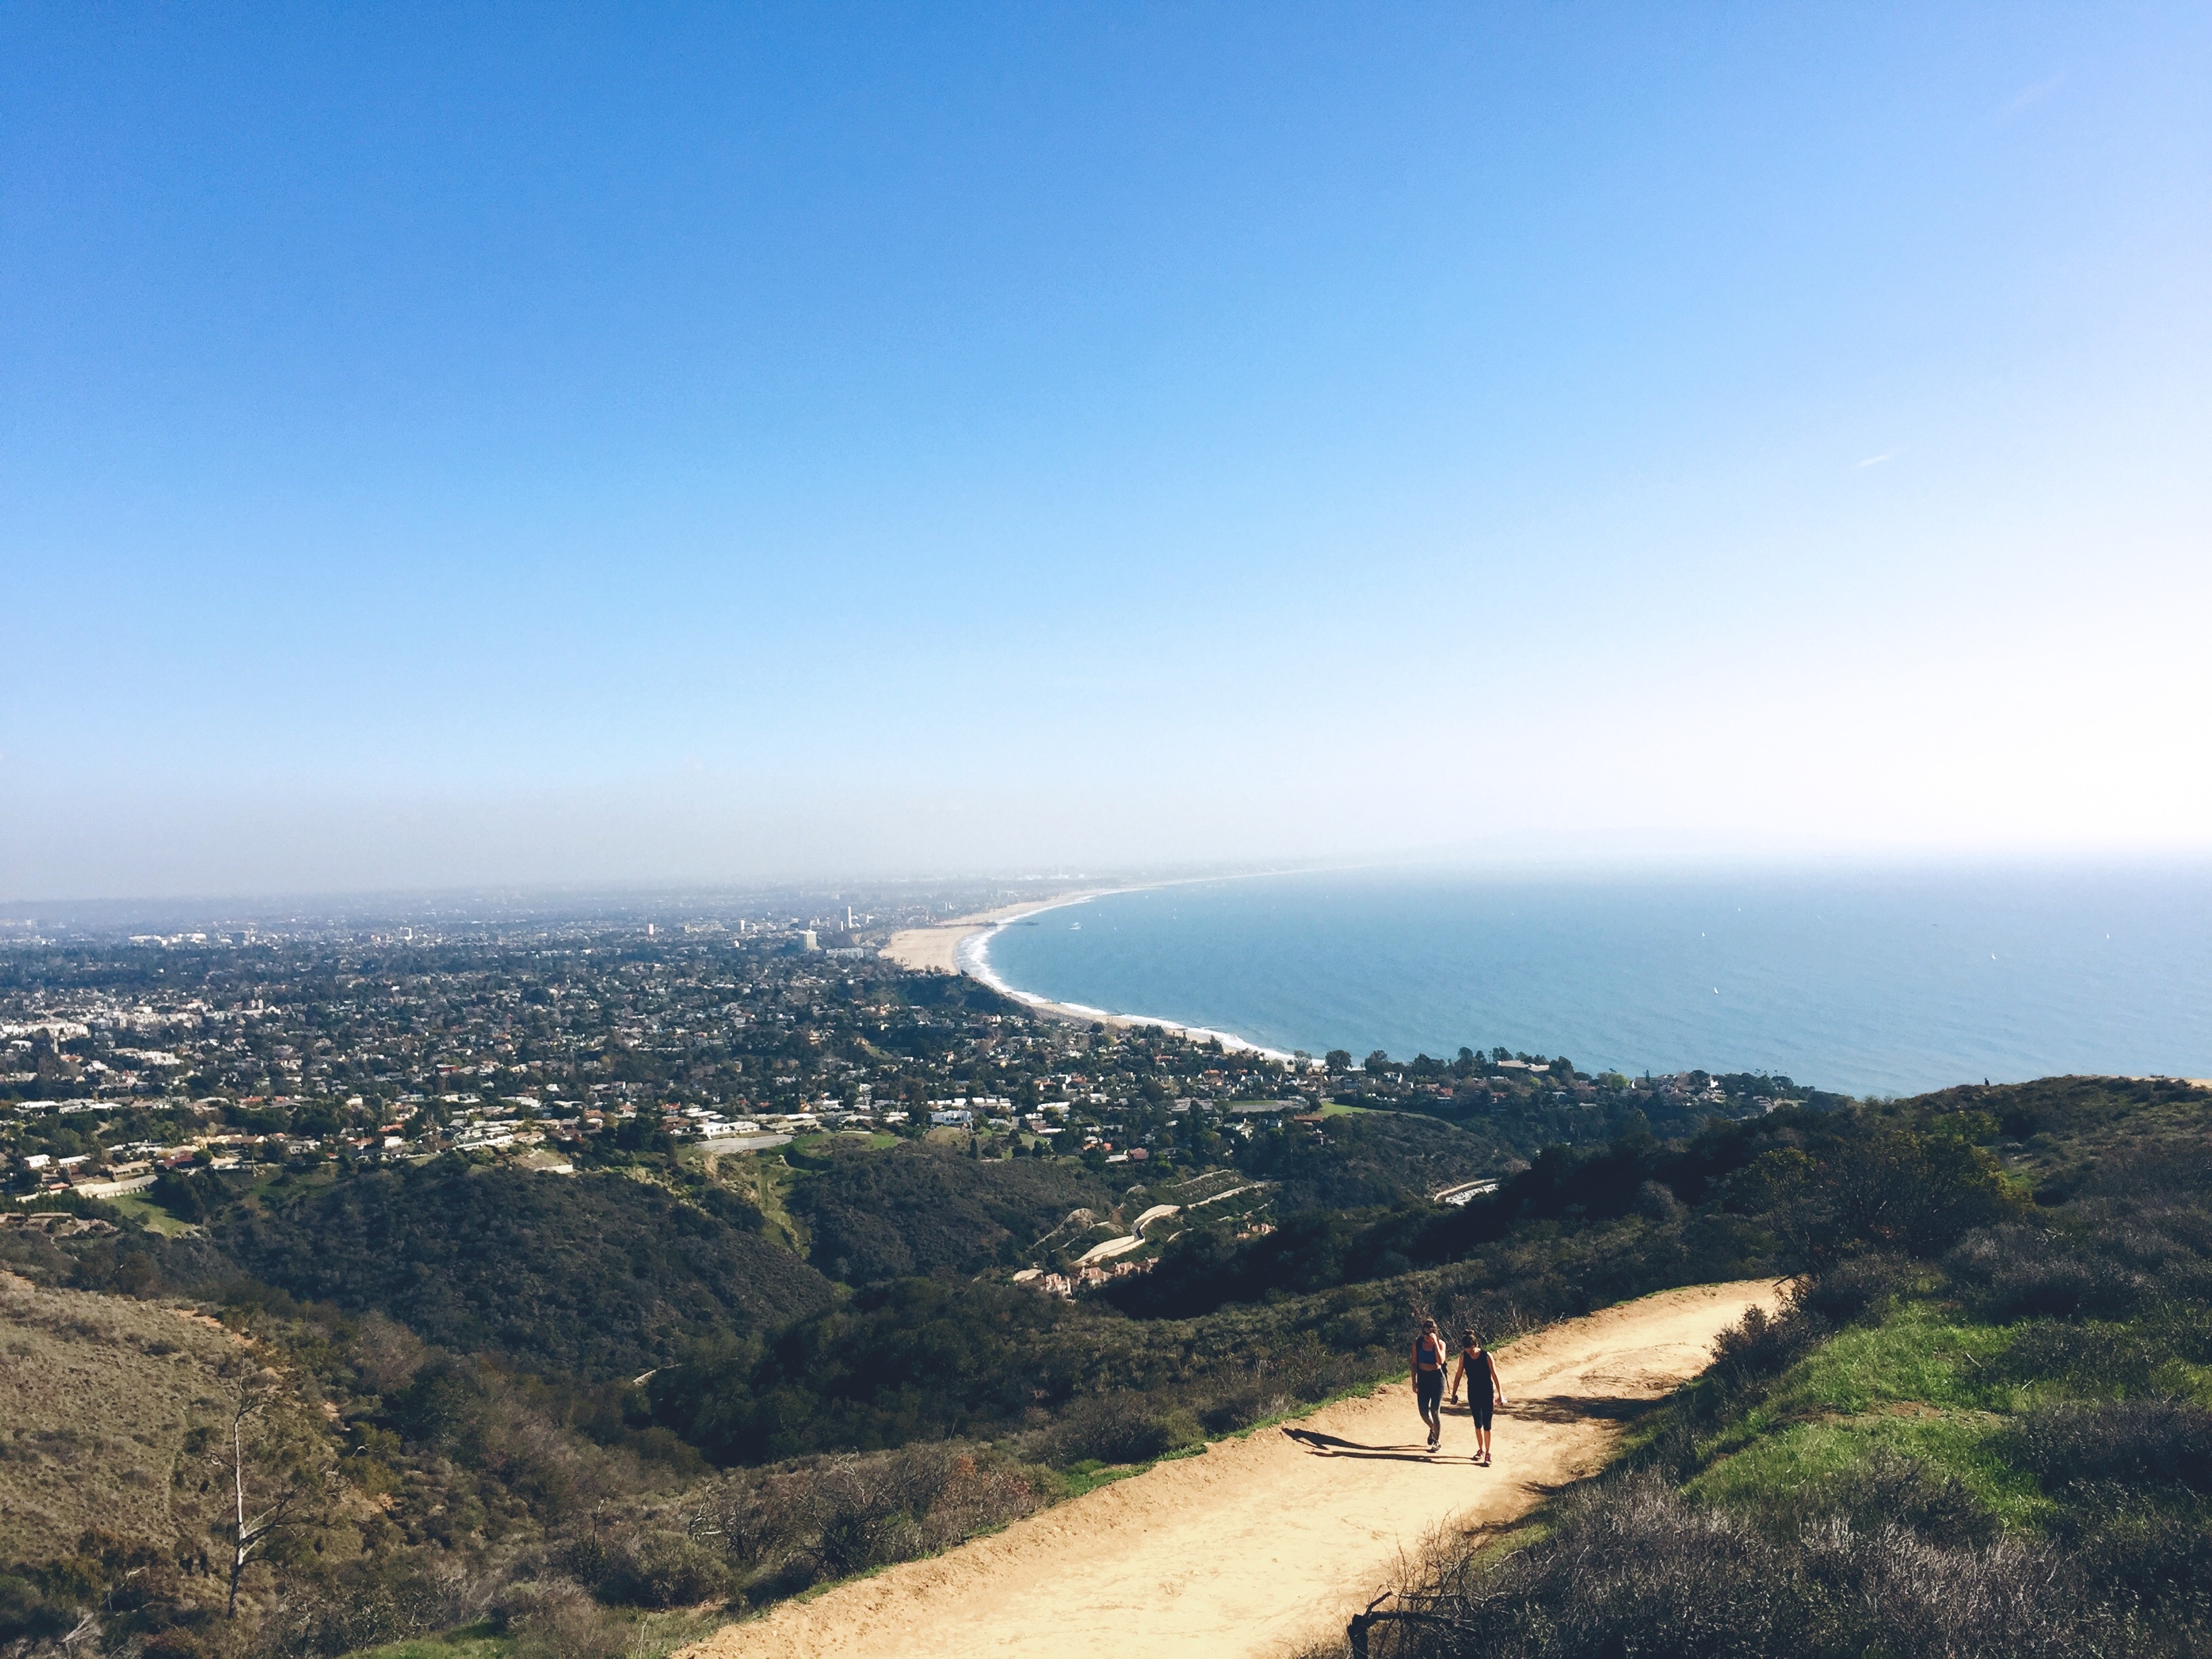
landscape, sea, coast, ocean, horizon, mountain, sky, hill, panorama, cliff, bay, reservoir, terrain, cape, aerial photography, atmosphere of earth